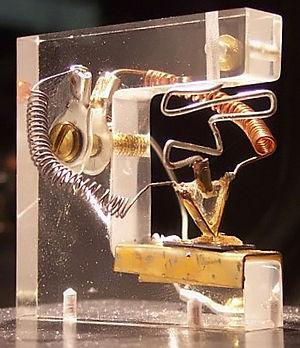
Février
John Bardeen est un physicien américain. Il est colauréat avec William Shockley et Walter Houser Brattain du prix Nobel de physique de 1956 pour leurs travaux sur les semi-conducteurs. Il est également co-lauréat avec Leon Neil Cooper et John Robert Schrieffer du prix Nobel de physique de 1972 pour leurs travaux sur la supraconductivité. Il est la seule personne à avoir reçu deux prix Nobel de physique. Il fut également lauréat de la Médaille Franklin en 1975 pour ses travaux sur la supraconductivité et les semi-conducteurs.
William Bradford Shockley est un physicien américain. Sa tentative de commercialisation d'un nouveau type de transistor dans les années 1950 et 1960 est à l'origine de la création de la Silicon Valley. Il fut, aux côtés de John Bardeen et Walter Houser Brattain, lauréat du prix Nobel de physique de 1956 pour leurs recherches sur les semiconducteurs et leur découverte de l'effet transistor.